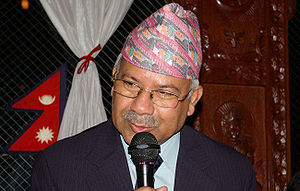
Madhav Kumar Nepal
Madhav Kumar Nepal, var leder af Nepals store, moderate kommunistparti Communist Party of Nepal, i daglig tale benævnt UML. Posten blev derefter overtaget af Jhalanath Khanal, nuværande partileder og premierminister.